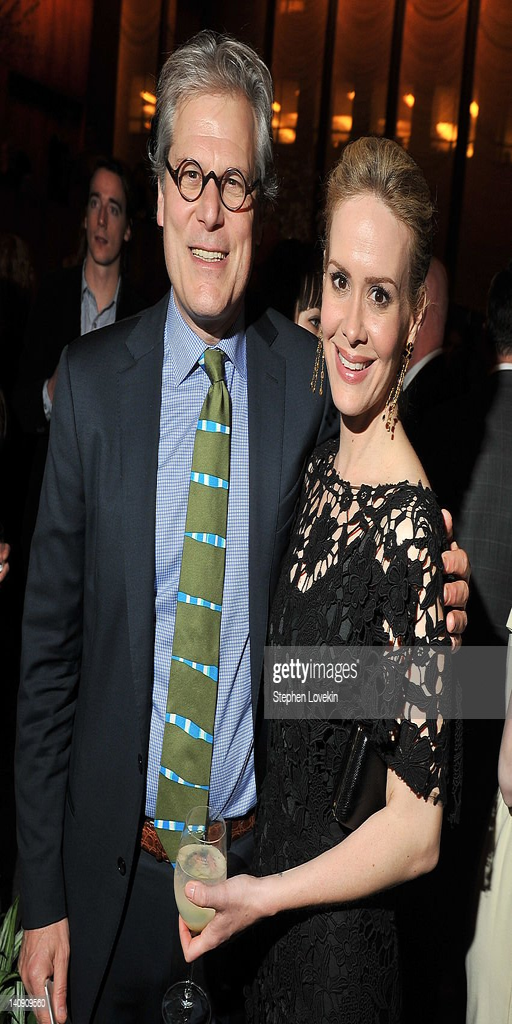
actor attend the after party for the premiere .